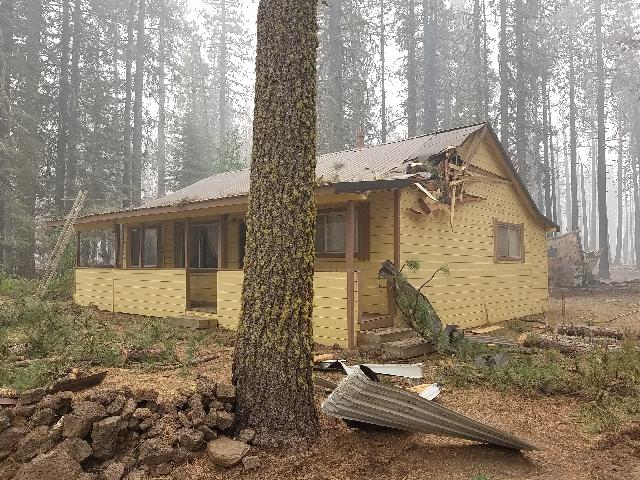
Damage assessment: affected